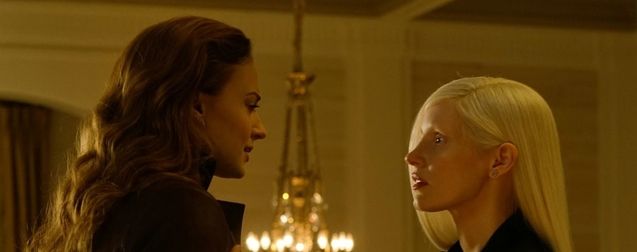
Gender: men